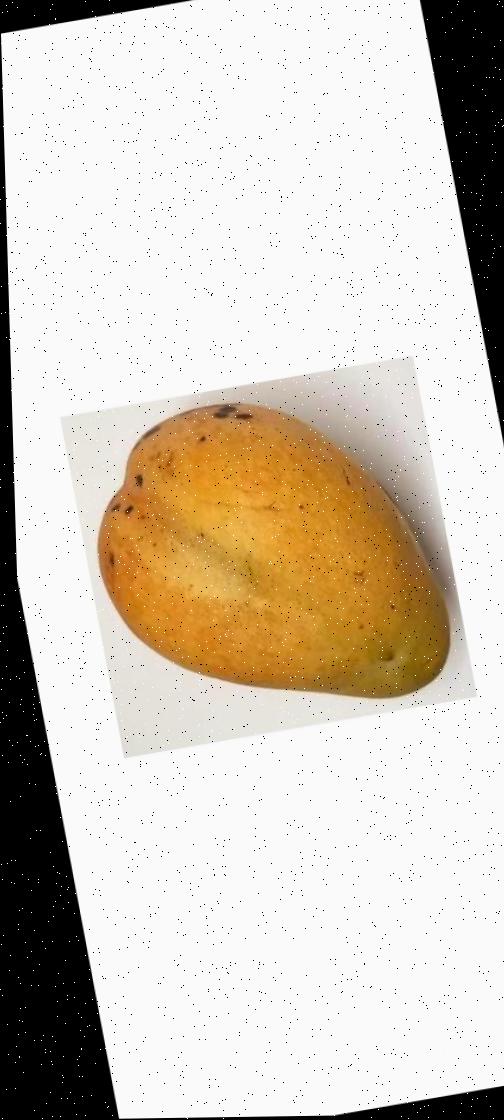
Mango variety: Bari-11